Scandinavian Airlines

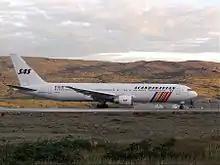
SAS operated flights to Greenland for more than 50 years until March 2003. The route reopened in spring 2007 until January 2009. Pictured: a Boeing 767-300ER at Kangerlussuaq Airport (2001).

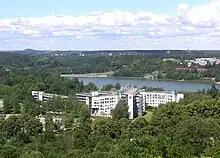
The current head office, the SAS Frösundavik Office Building as seen in 2007

In 1959, SAS entered the jet age, having procured a number of French-built Sud Aviation Caravelles as the company's first jetliner. During the following year, another jetliner, the Douglas DC-8, was also inducted into the fleet.